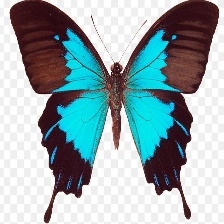
Species: ULYSES